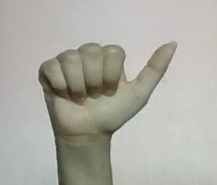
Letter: dhad